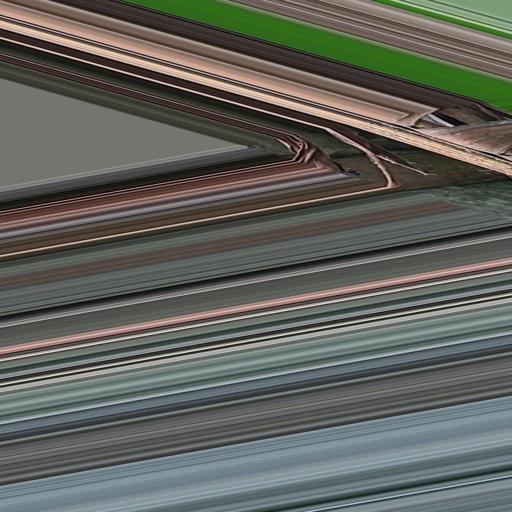
Label: moko_disease